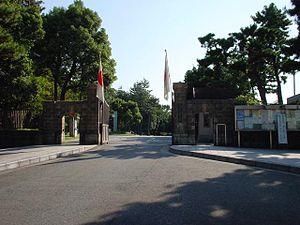
Kyushu Institute of Technology, l'université de technologie de Kyūshū, en KIT ou Kyutech en anglais, est une université nationale japonaise, située à Kitakyūshū dans la préfecture de Fukuoka.